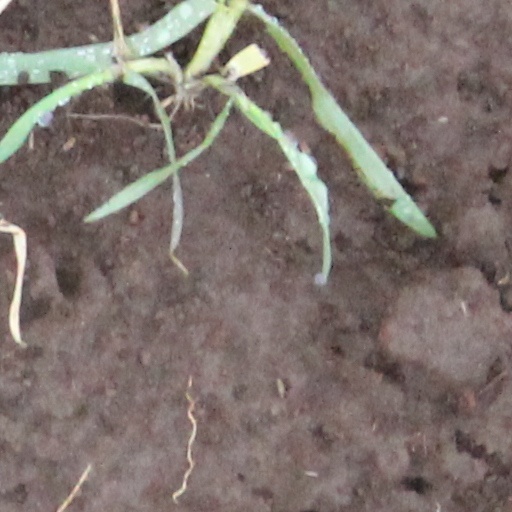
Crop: wheat